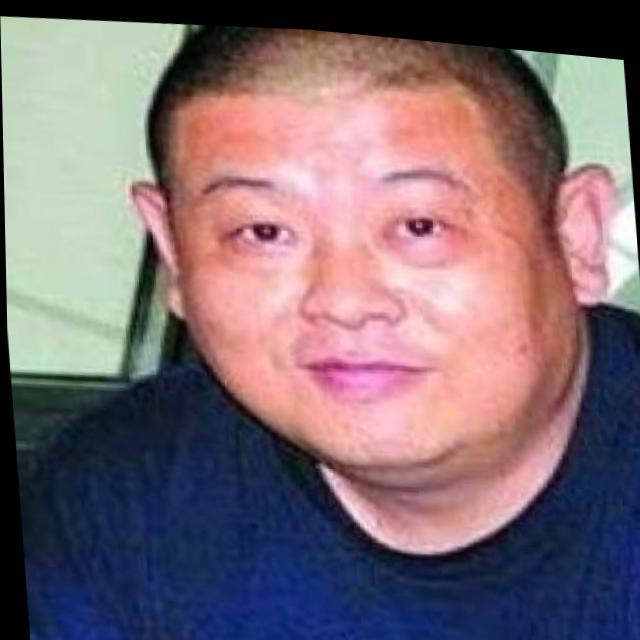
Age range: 45-64